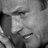
Emotion: sad